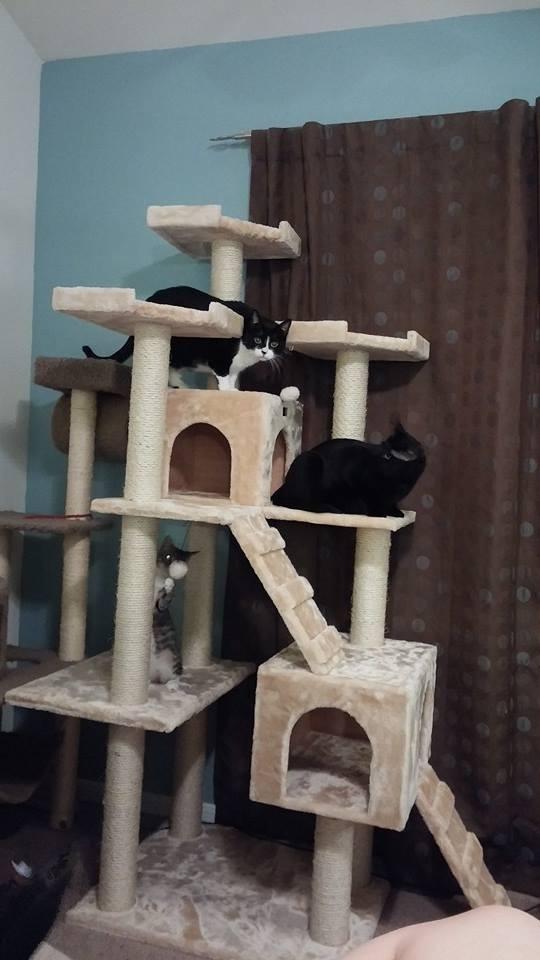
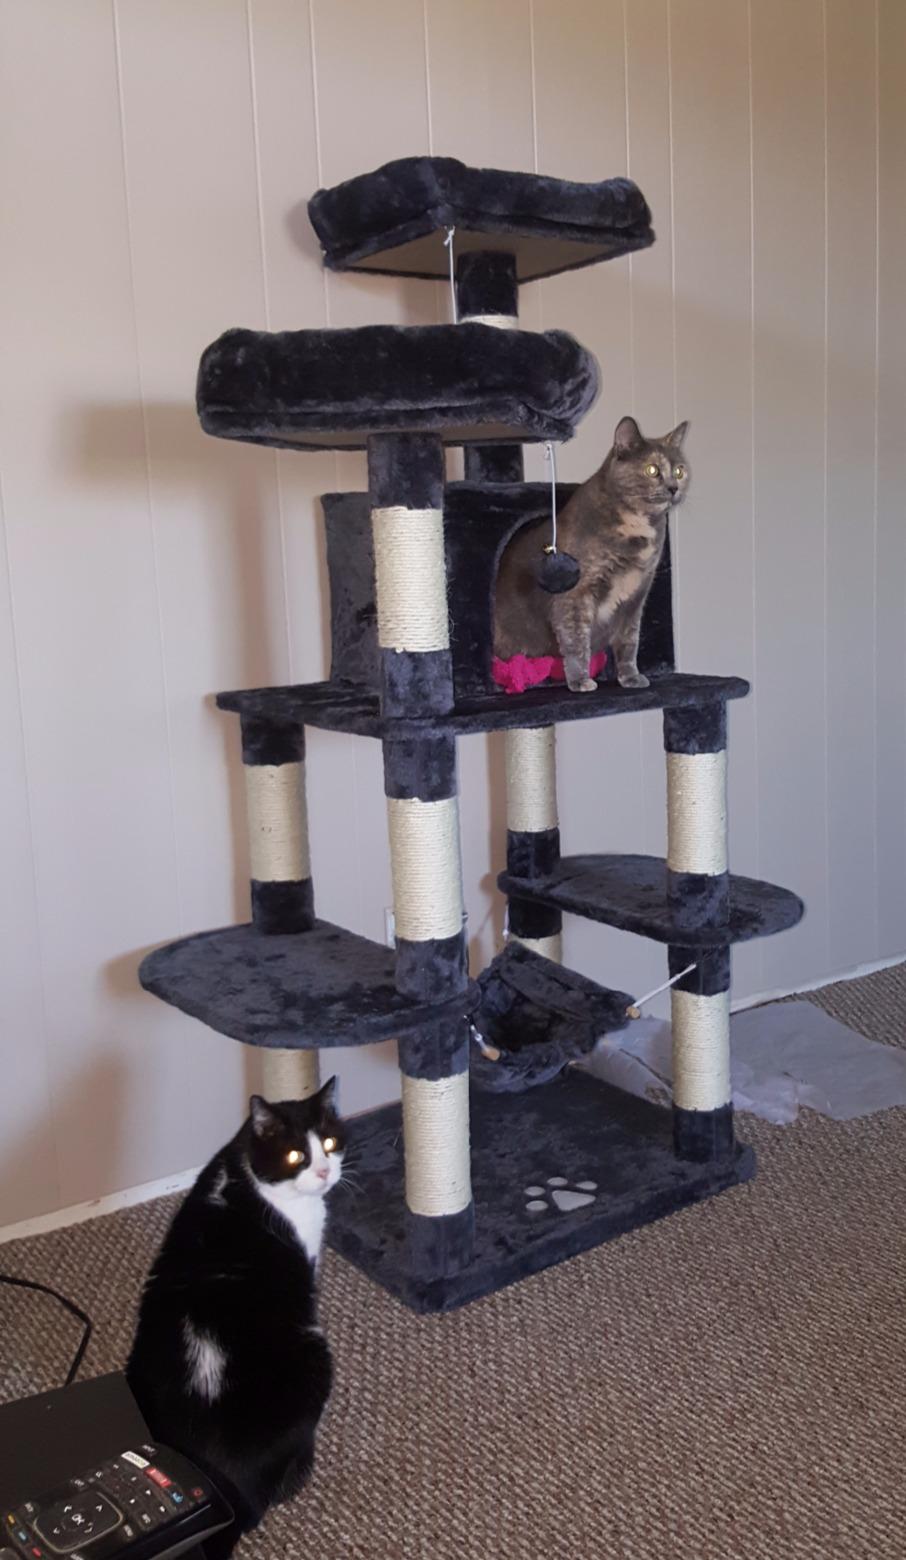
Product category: items_cat tree
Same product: no